Casuals F.C.

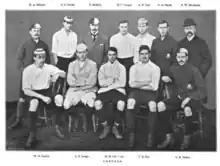
1894

Casuals F.C. were an amateur football club based in London, formed in 1883. They merged with Corinthian in 1939 to form the Corinthian-Casuals, a club which still exists.